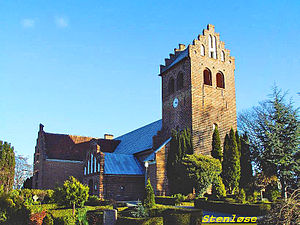
Stenløse Kirke (Egedal Kommune)
Stenløse Kirke (Egedal)
fra nordvest
Stenløse Kirke ligger i Stenløse ca. 11 km SØ for Frederikssund.